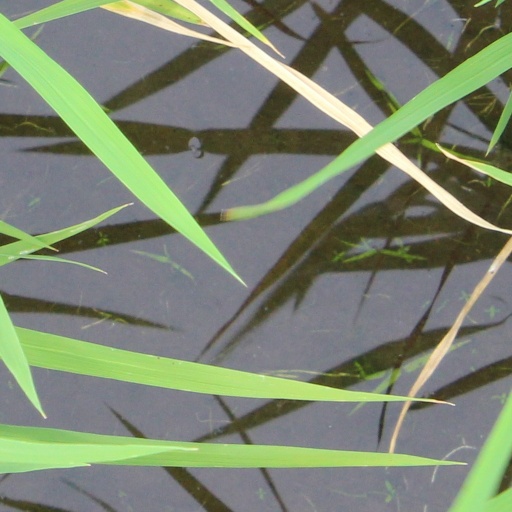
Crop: rice